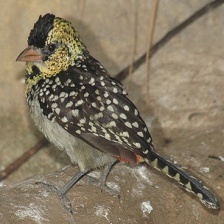
Species: D-ARNAUDS BARBET
Scientific name: TRACHYPHONUS DARNAUDII